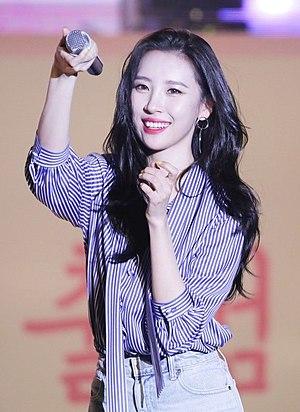
Lee Sun-mi, communément connue sous son nom de scène Sunmi, est une chanteuse, auteur-compositrice et danseuse sud-coréenne. Elle était membre du girl group sud-coréen Wonder Girls.